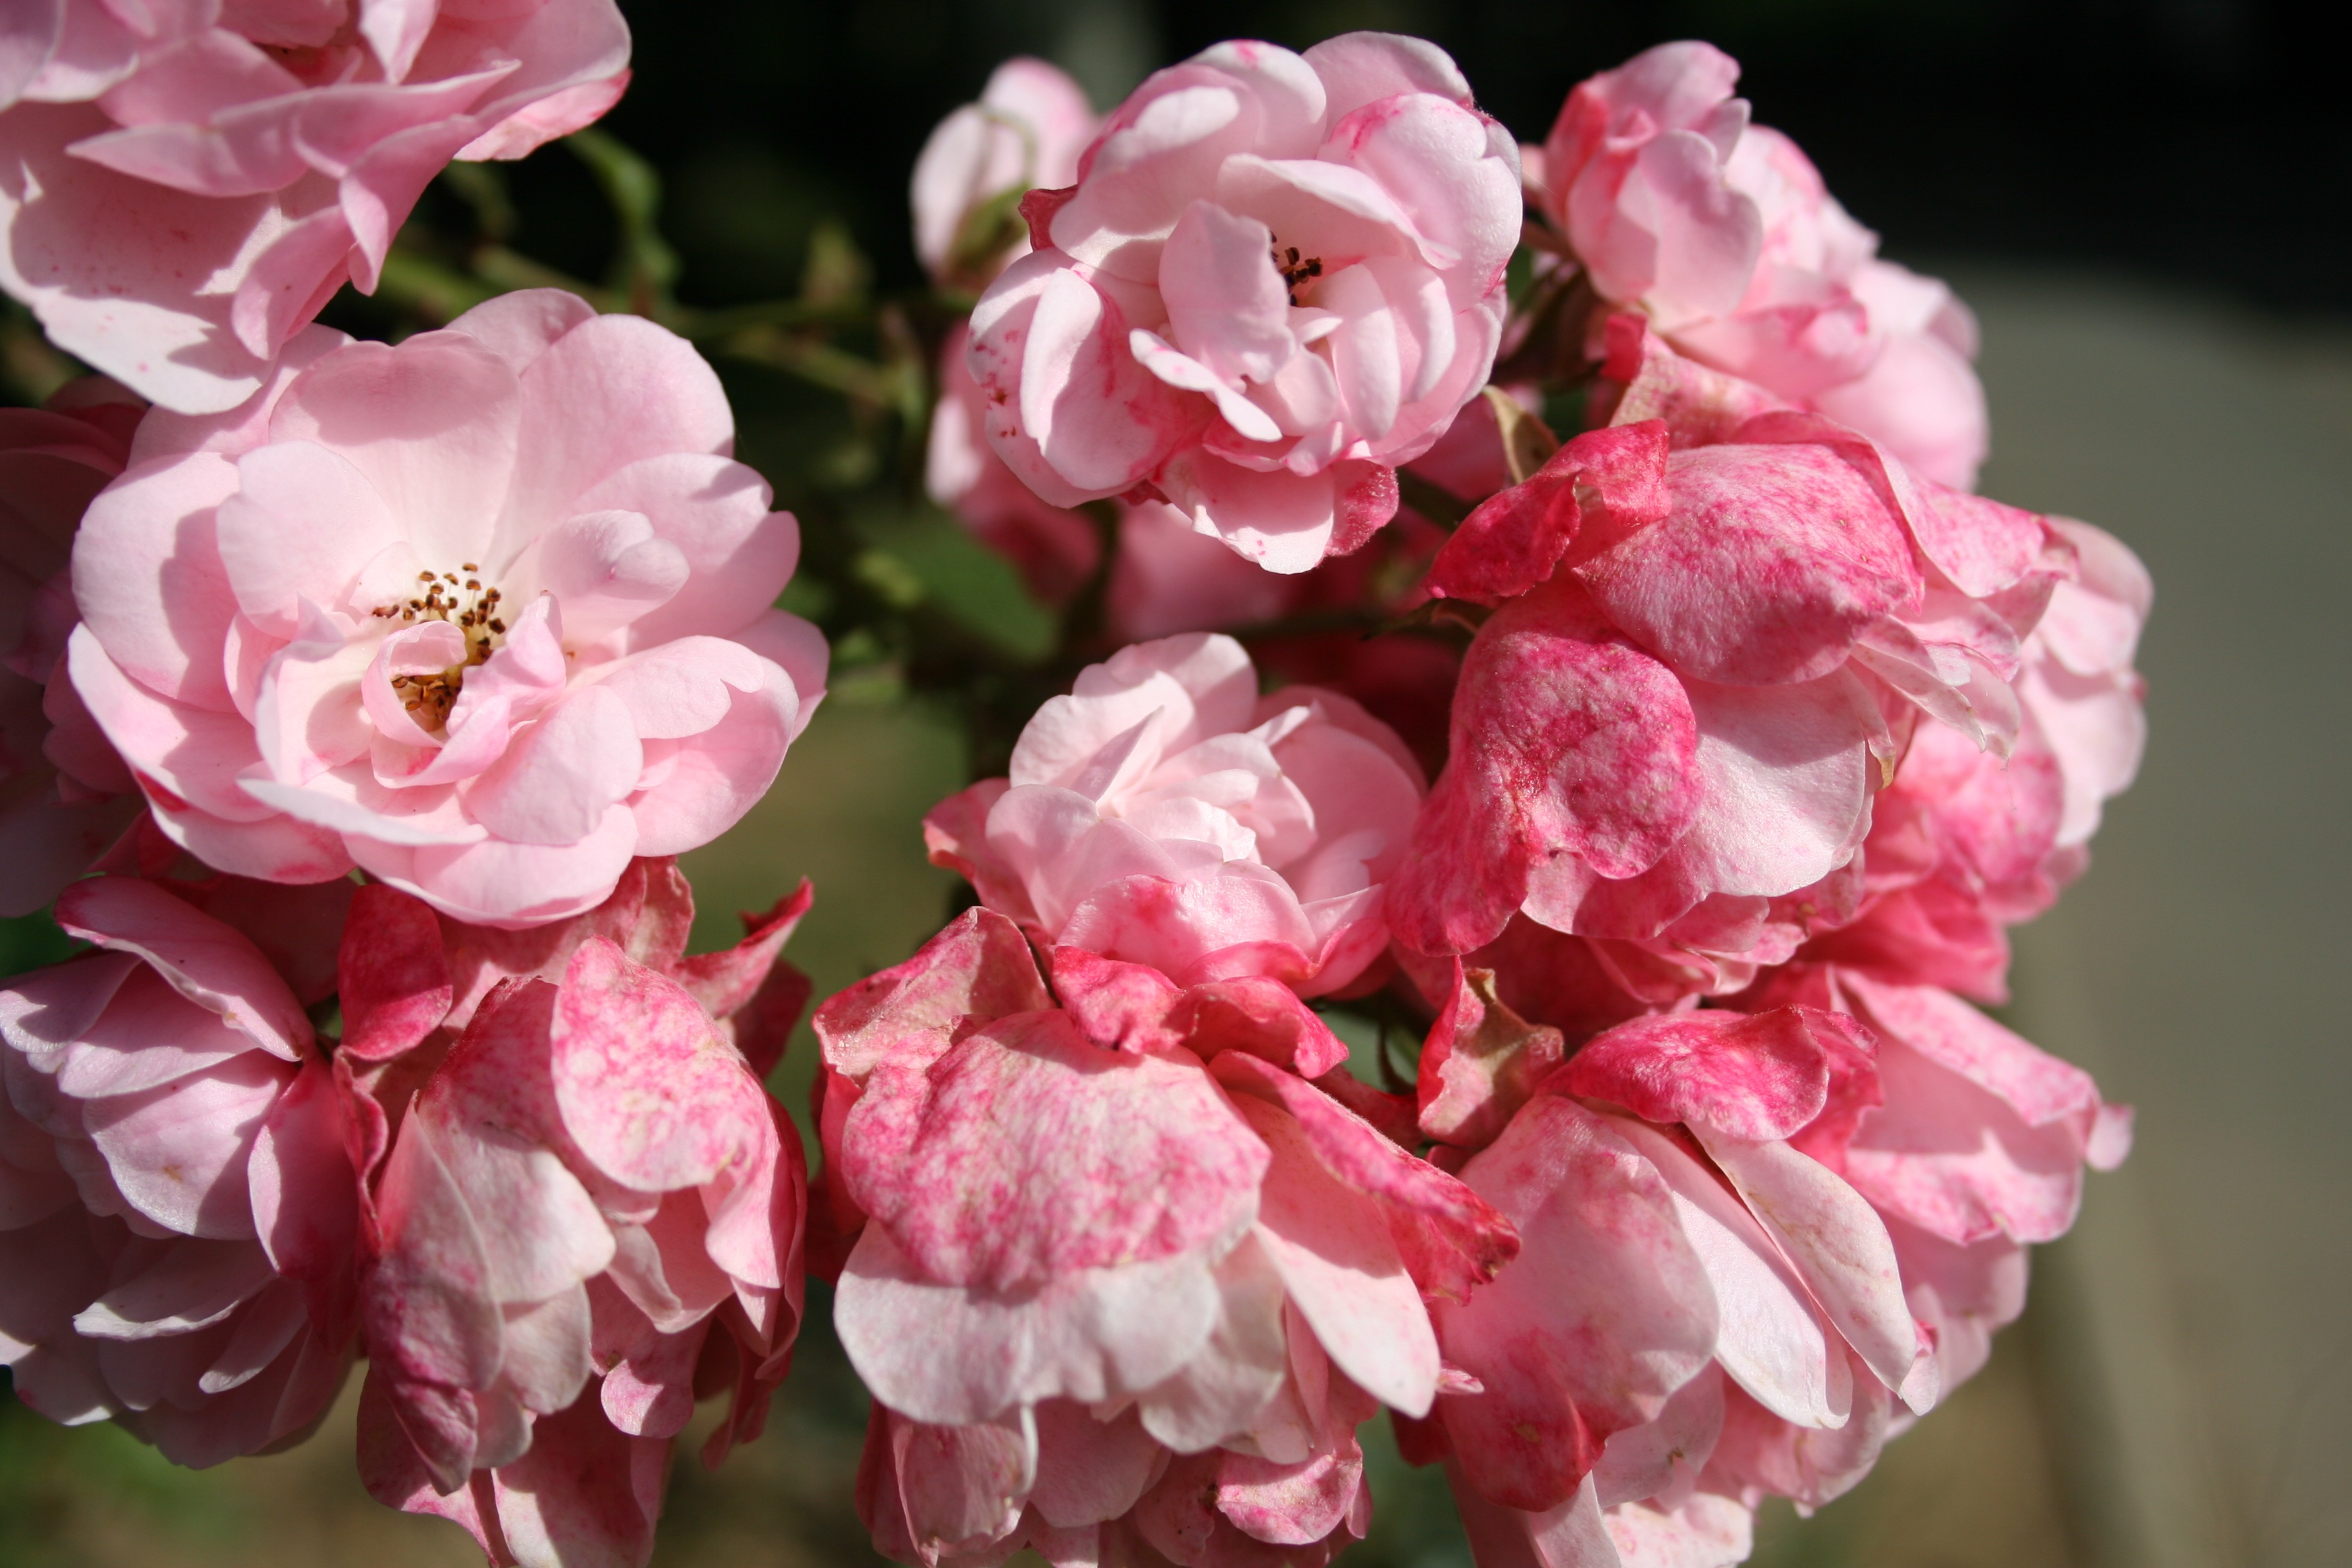
blossom, plant, flower, petal, bush, rose, pink, flora, shrub, floribunda, macro photography, small flowers, rosebush, flowering plant, garden roses, rose family, land plant